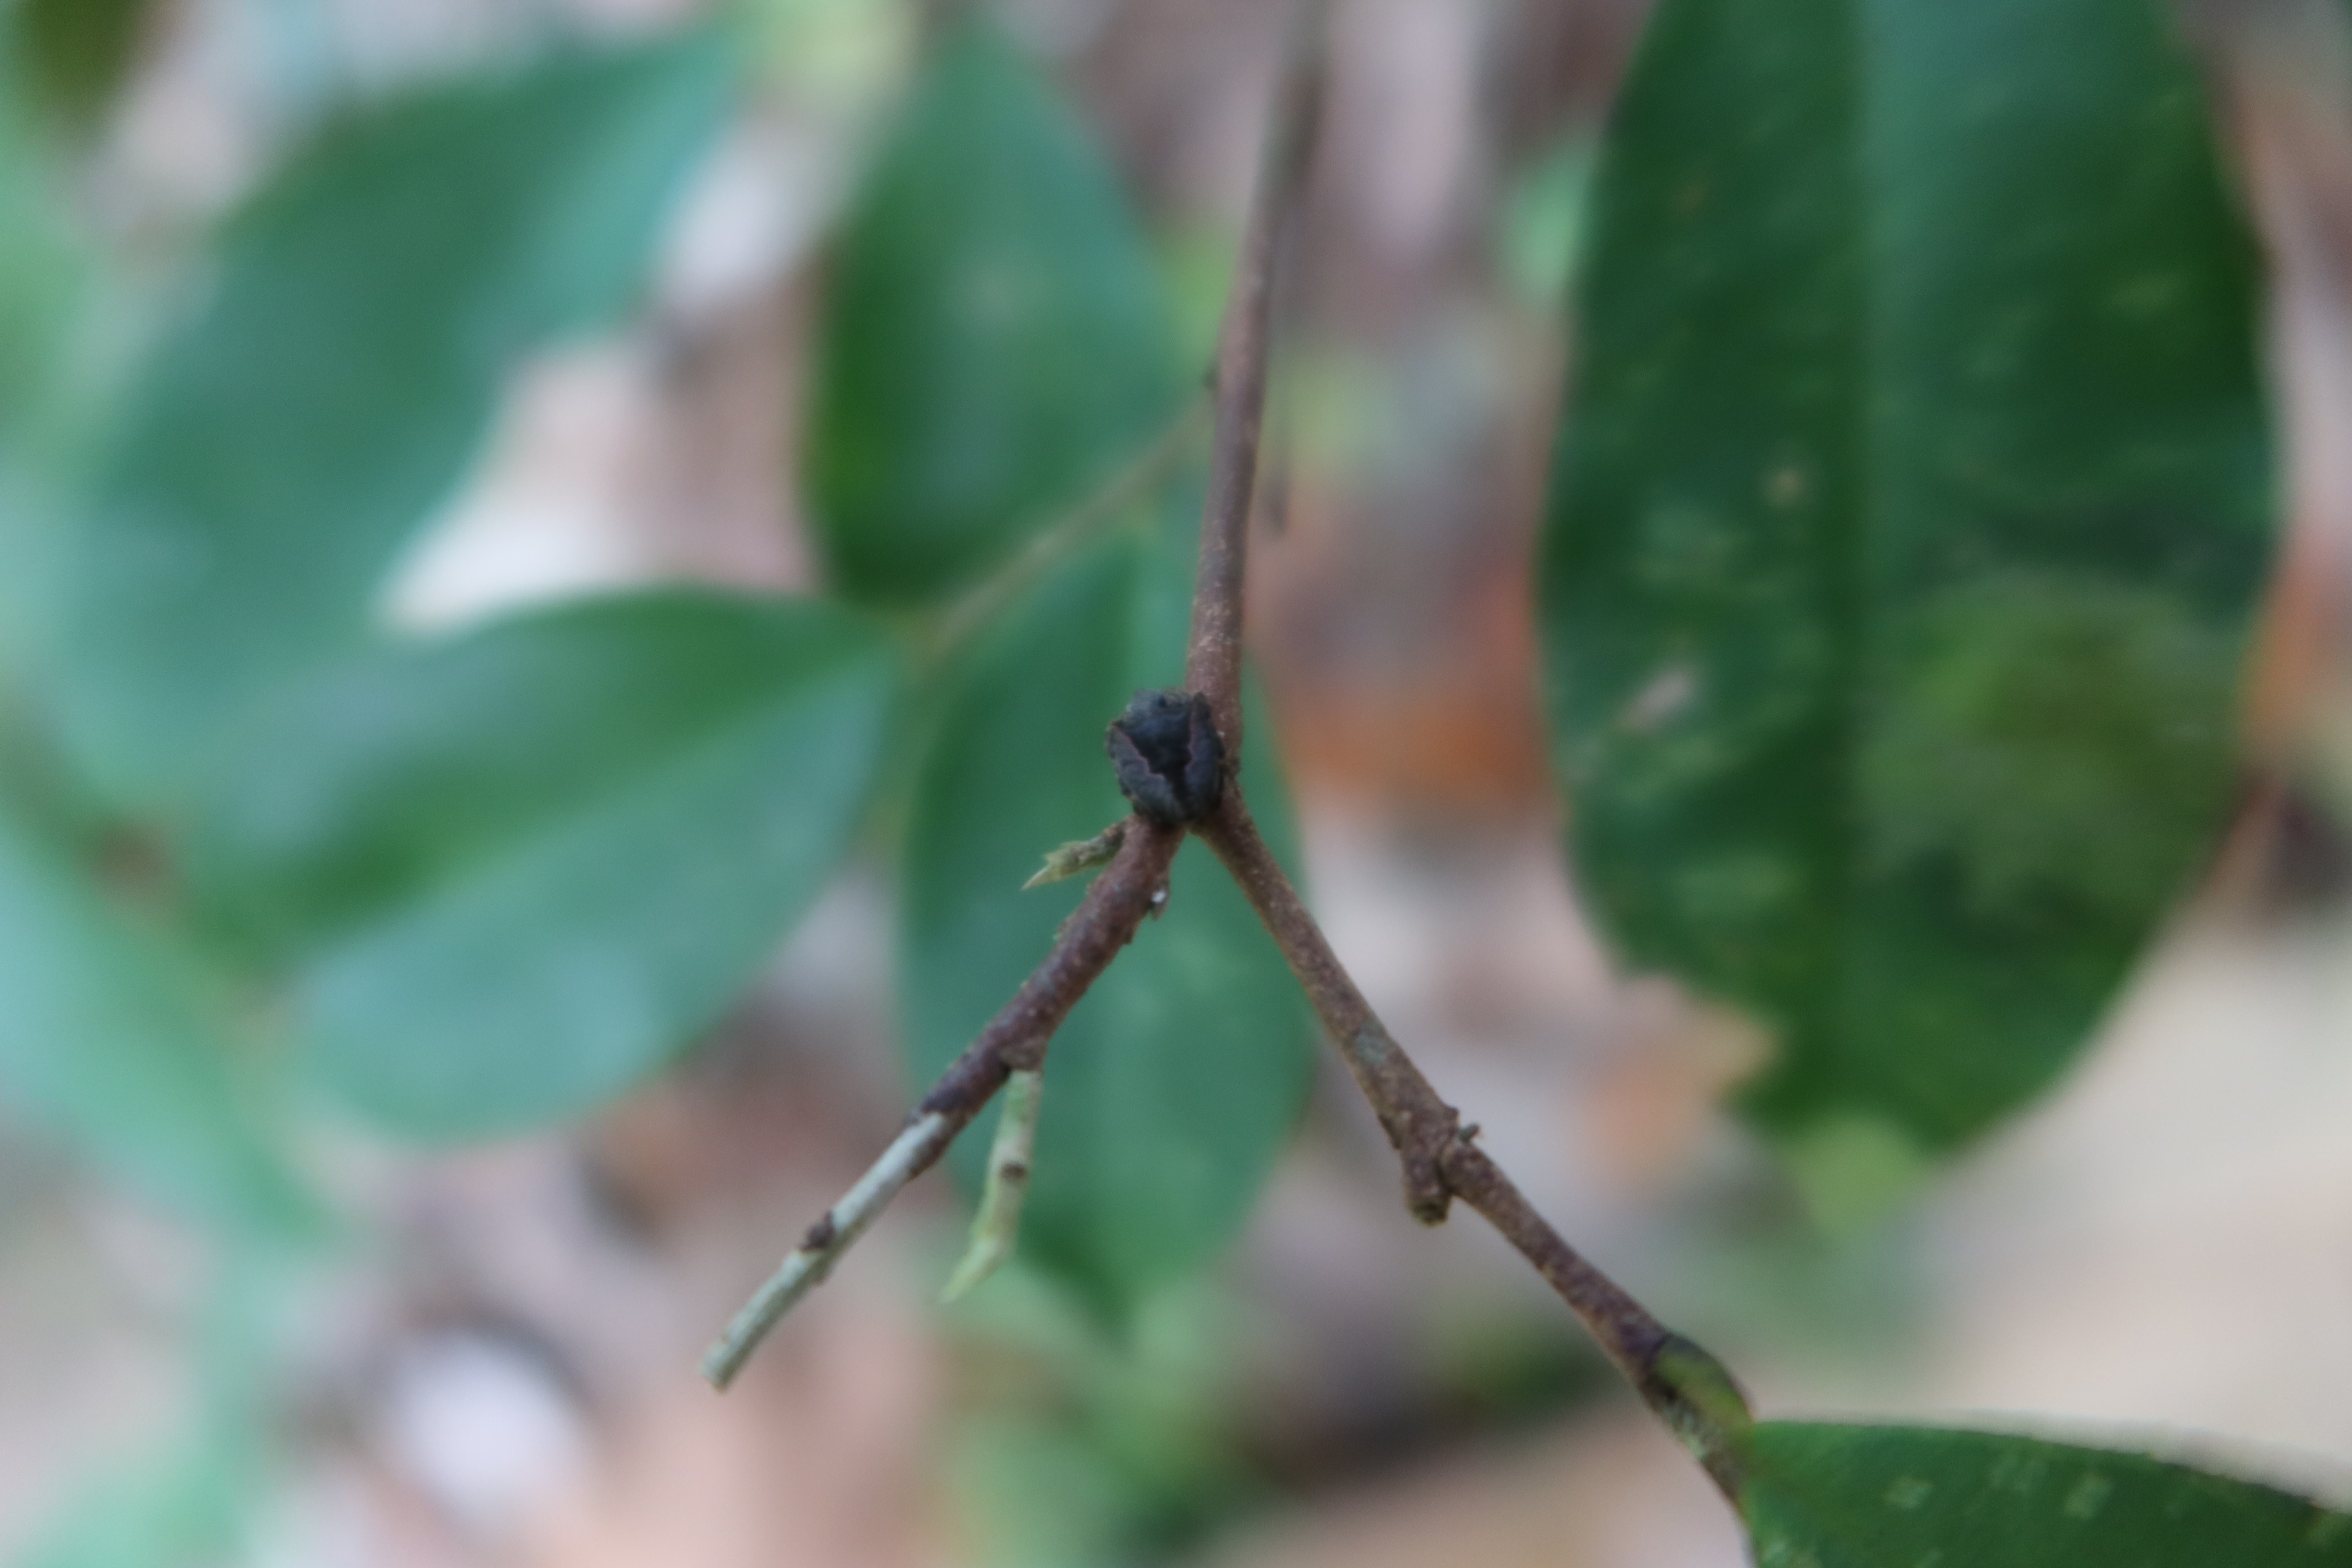
Label: Flea Beetles